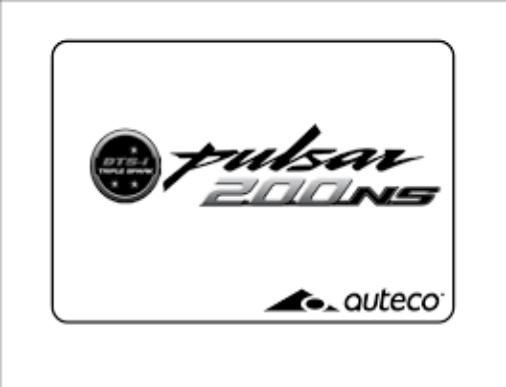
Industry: Others